Hilda Terry

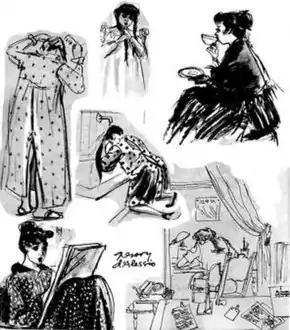
Sketches of Hilda Terry by her husband, Gregory d'Alessio

In the 1970s, Terry collaborated with the controversial ex-Communist artist, actor and producer Harvey Matusow on Matusow's self-published book, "The Babysitter's Magic Mouse Storybook". "Some people wanted to revive the Magic Mouse stories", Terry said, "and he wanted me to illustrate them with my teenagers, from when young girls were more innocent. Teena started as a babysitter during World War II."